My Heart Takes Over

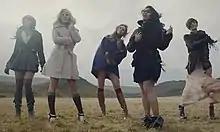
The Saturdays in the music video for "My Heart Takes Over" (2011)

The girls flew over to Iceland on 30 September 2011 to shoot the music video for the song, which was directed by Elisha Smith-Leverock. A 57-second teaser was released onto YouTube on 10 October 2011, and finally the full video premiered on Vevo on 11 October 2011. The radio edit of the song was used in the video.